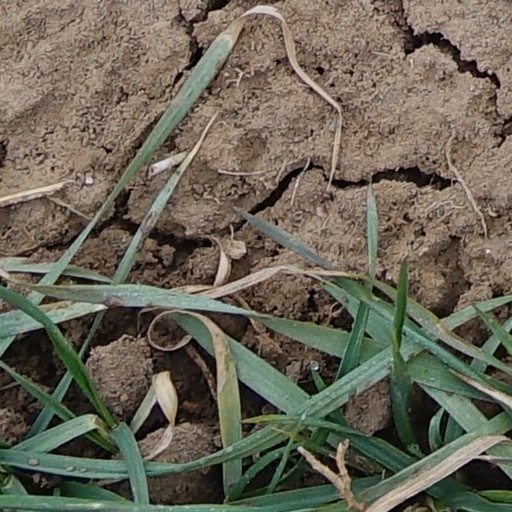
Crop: wheat